Mr S and the Secrets of Andorra's Box

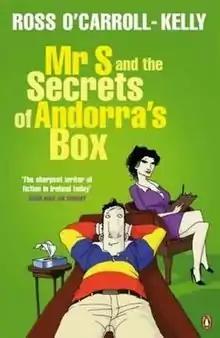

Mr S and the Secrets of Andorra's Box is a 2008 novel by Irish journalist and author Paul Howard, and the eighth in the Ross O'Carroll-Kelly series.